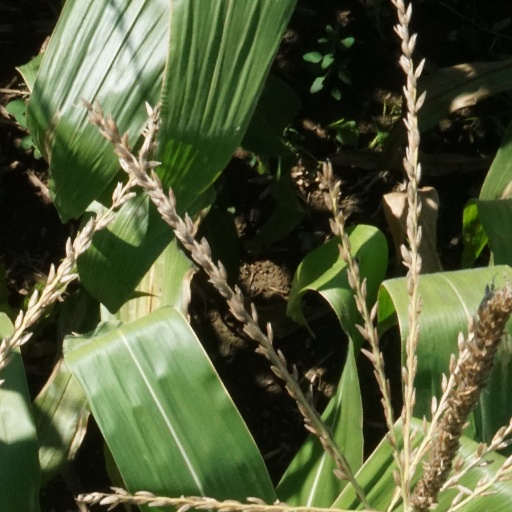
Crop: maize; corn